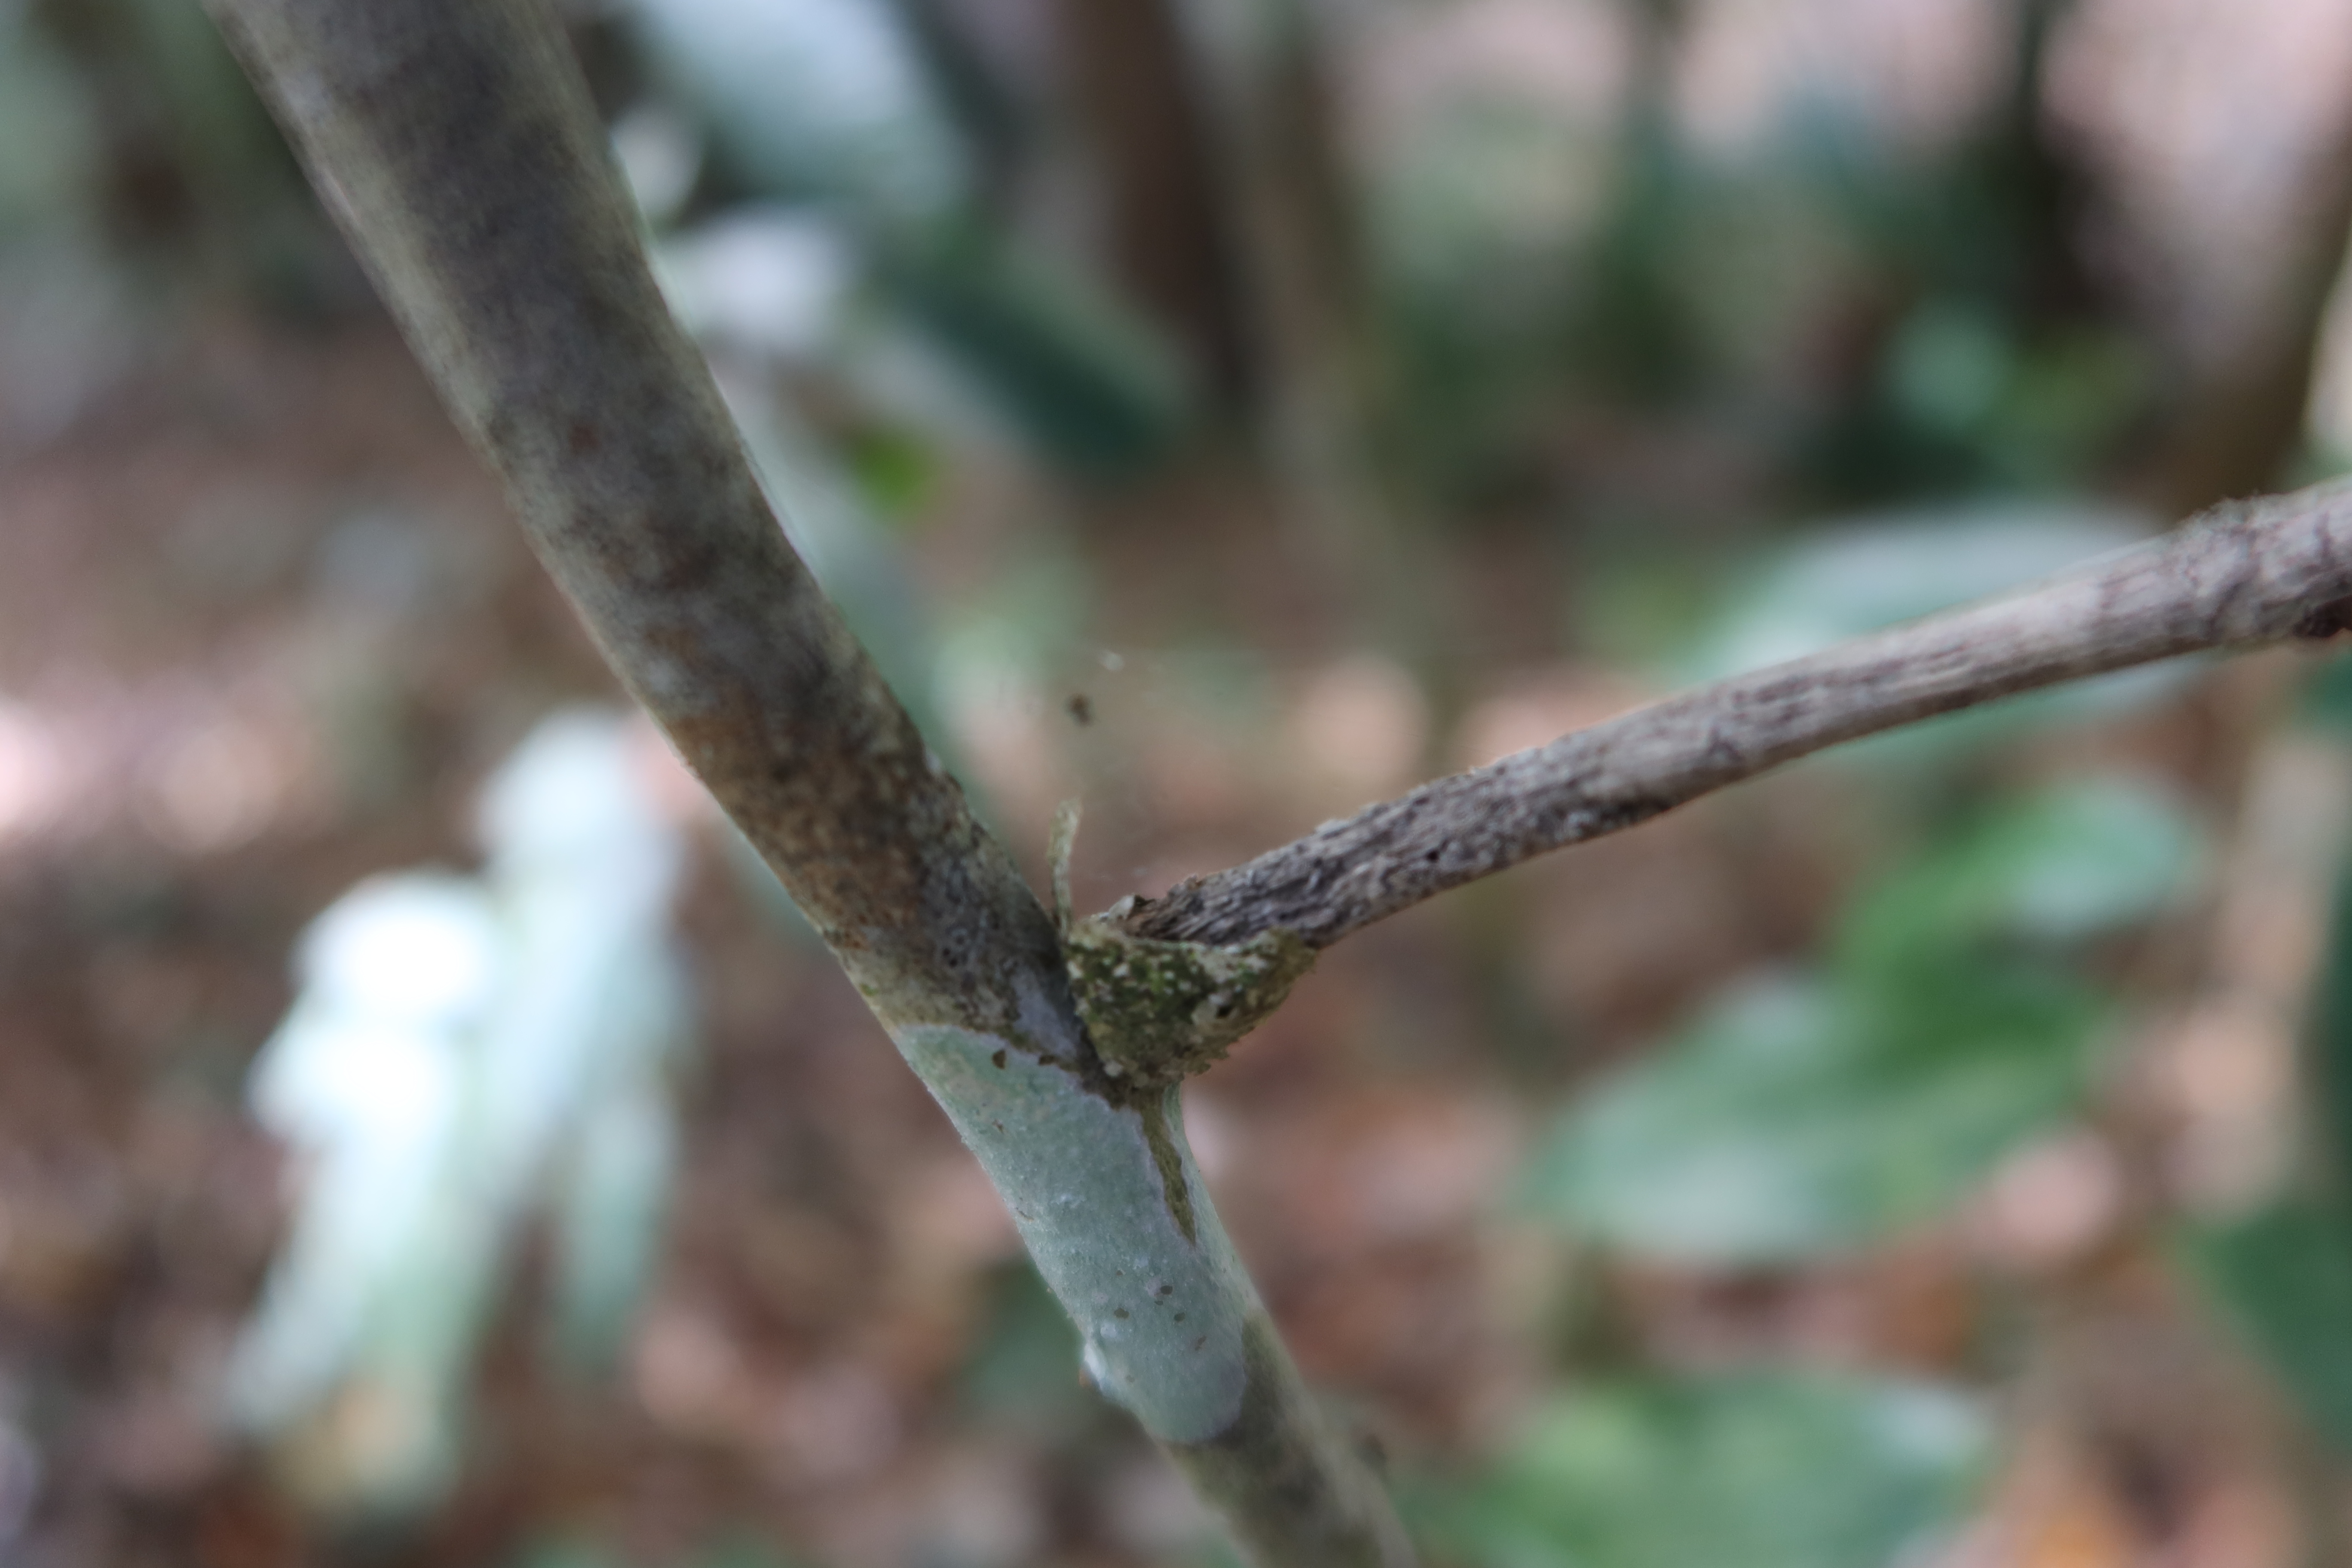
Label: Spiders